Acadian theatre

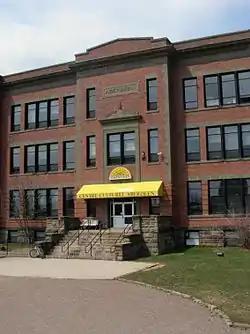
Aberdeen Cultural Center, home to the Escaouette theater from 1992 to 2004.

Following the death of Father Lefebvre, a decision was made to construct a new hall. The Monument Lefebvre was inaugurated in 1897. The inaugural major performance, the original production of "Les Piastres rouges", took place on March 18, 1898, and enjoyed a prolonged period of popularity. A multitude of cultural events were held at the Monument Lefebvre, and theatrical performances were often secondary to declamation exercises. This led to the establishment of the Société bilingue in 1900. The academy was subsequently divided into three societies: the Cercle Stella Maris for philosophy and rhetoric, the Cercle Lefebvre (retaining the name Saint-Jean-Baptiste for initiates), and the Cercle Saint-Joseph for younger students. Theatrical activity continued with the presentation of "great pathetic and tearful dramas and light comedies," according to Jean-Claude Marcus. This was the era of vaudeville, operettas, and comic operas.